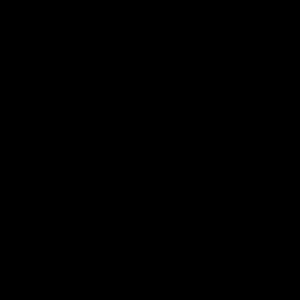
Arcanum : Engrenages et Sortilèges est un jeu vidéo de rôle développé par Troika Games et édité en août 2001 sur PC par Sierra Entertainment.